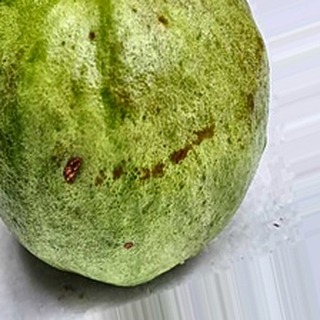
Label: guava_fruit_fly